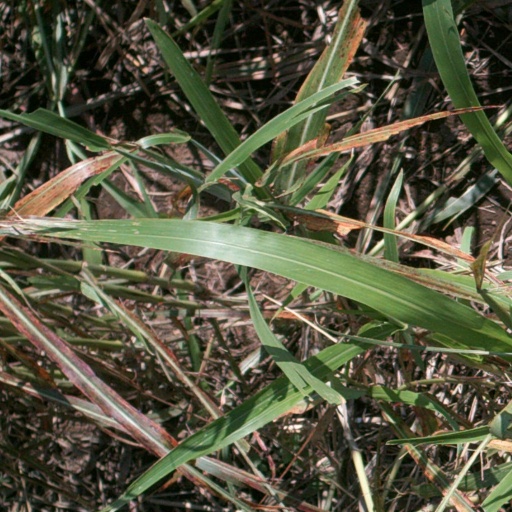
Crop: sorghum